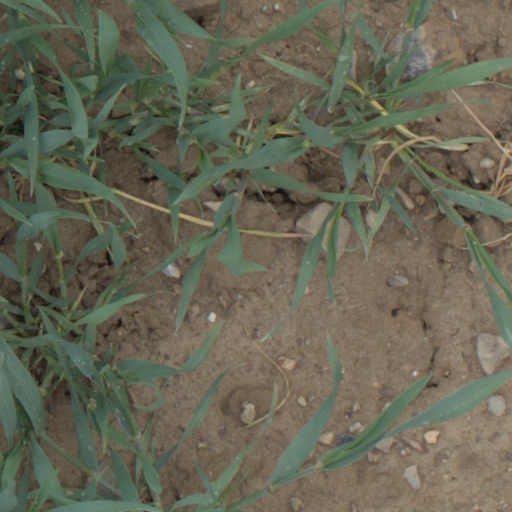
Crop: wheat